Anna Leonowens

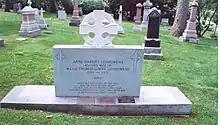
Anna Leonowens's grave at Mount Royal Cemetery, Montreal

On her way back to Canada, she met her son Louis again, after nineteen years of separation. He had returned to Siam in 1881, having had become an officer in the Siamese royal cavalry and a teak trader. From his marriage to Caroline Knox — a daughter of Sir Thomas George Knox, the British consul-general in Bangkok, and his Thai wife, Prang Yen— he had two children, aged two and five years. After the death of his wife, he entrusted them to his mother, who took them with her to Canada, while Louis returned to Siam.